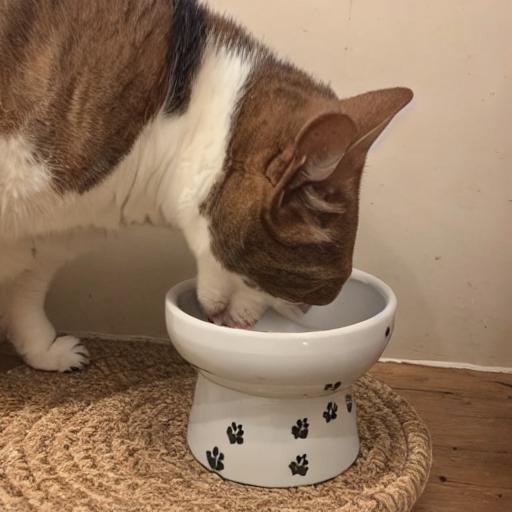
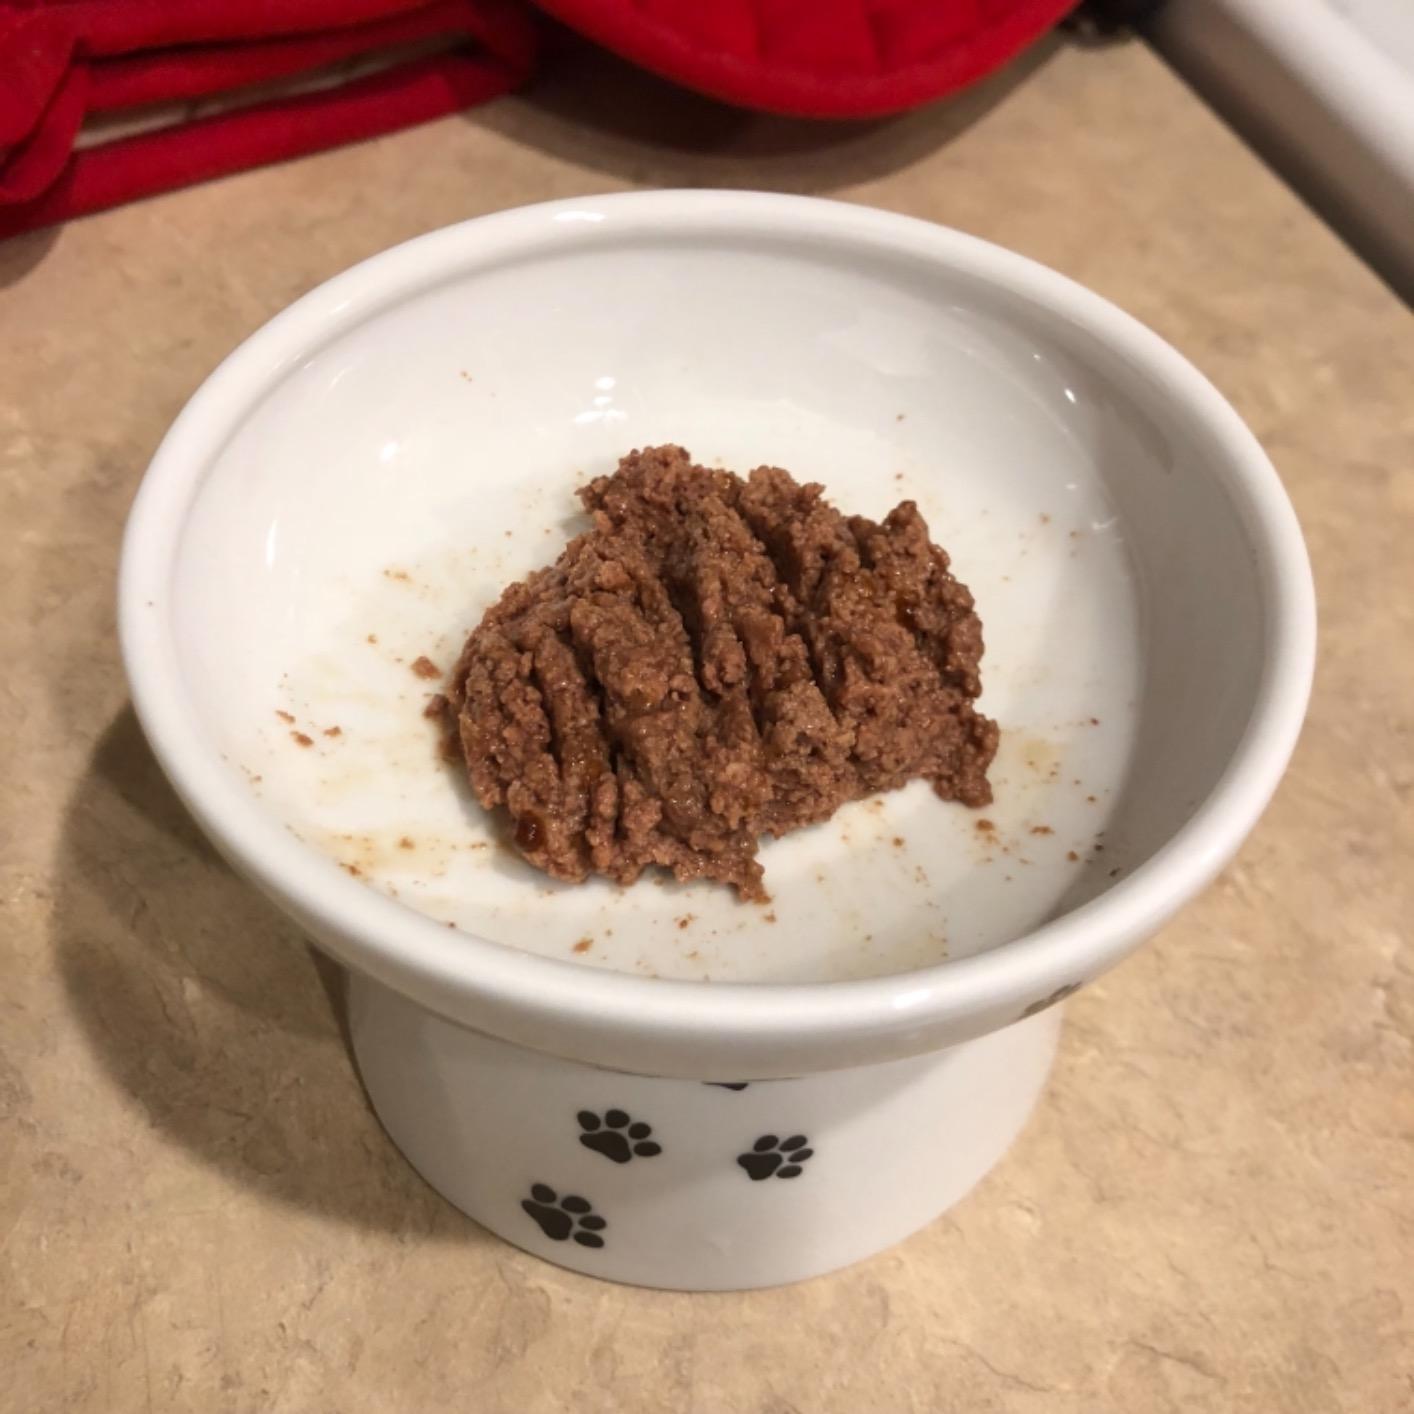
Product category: items_bowl
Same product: no